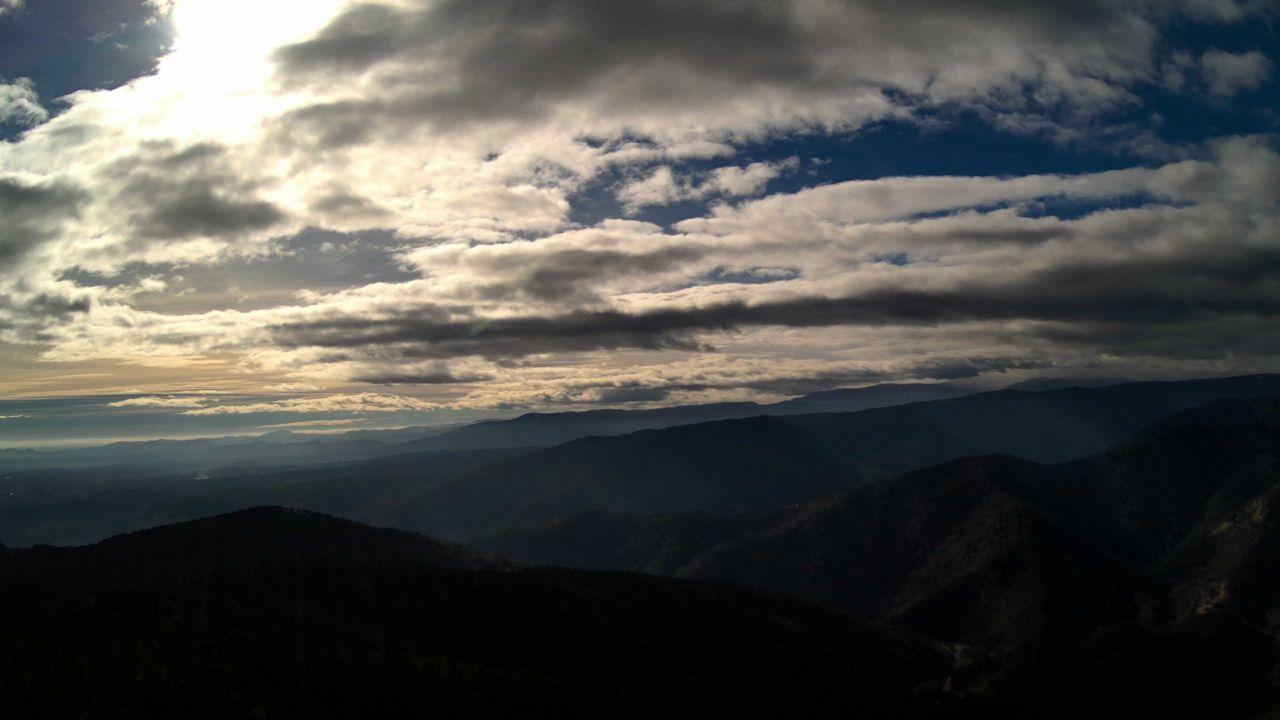
Fire: no
Smoke: yes